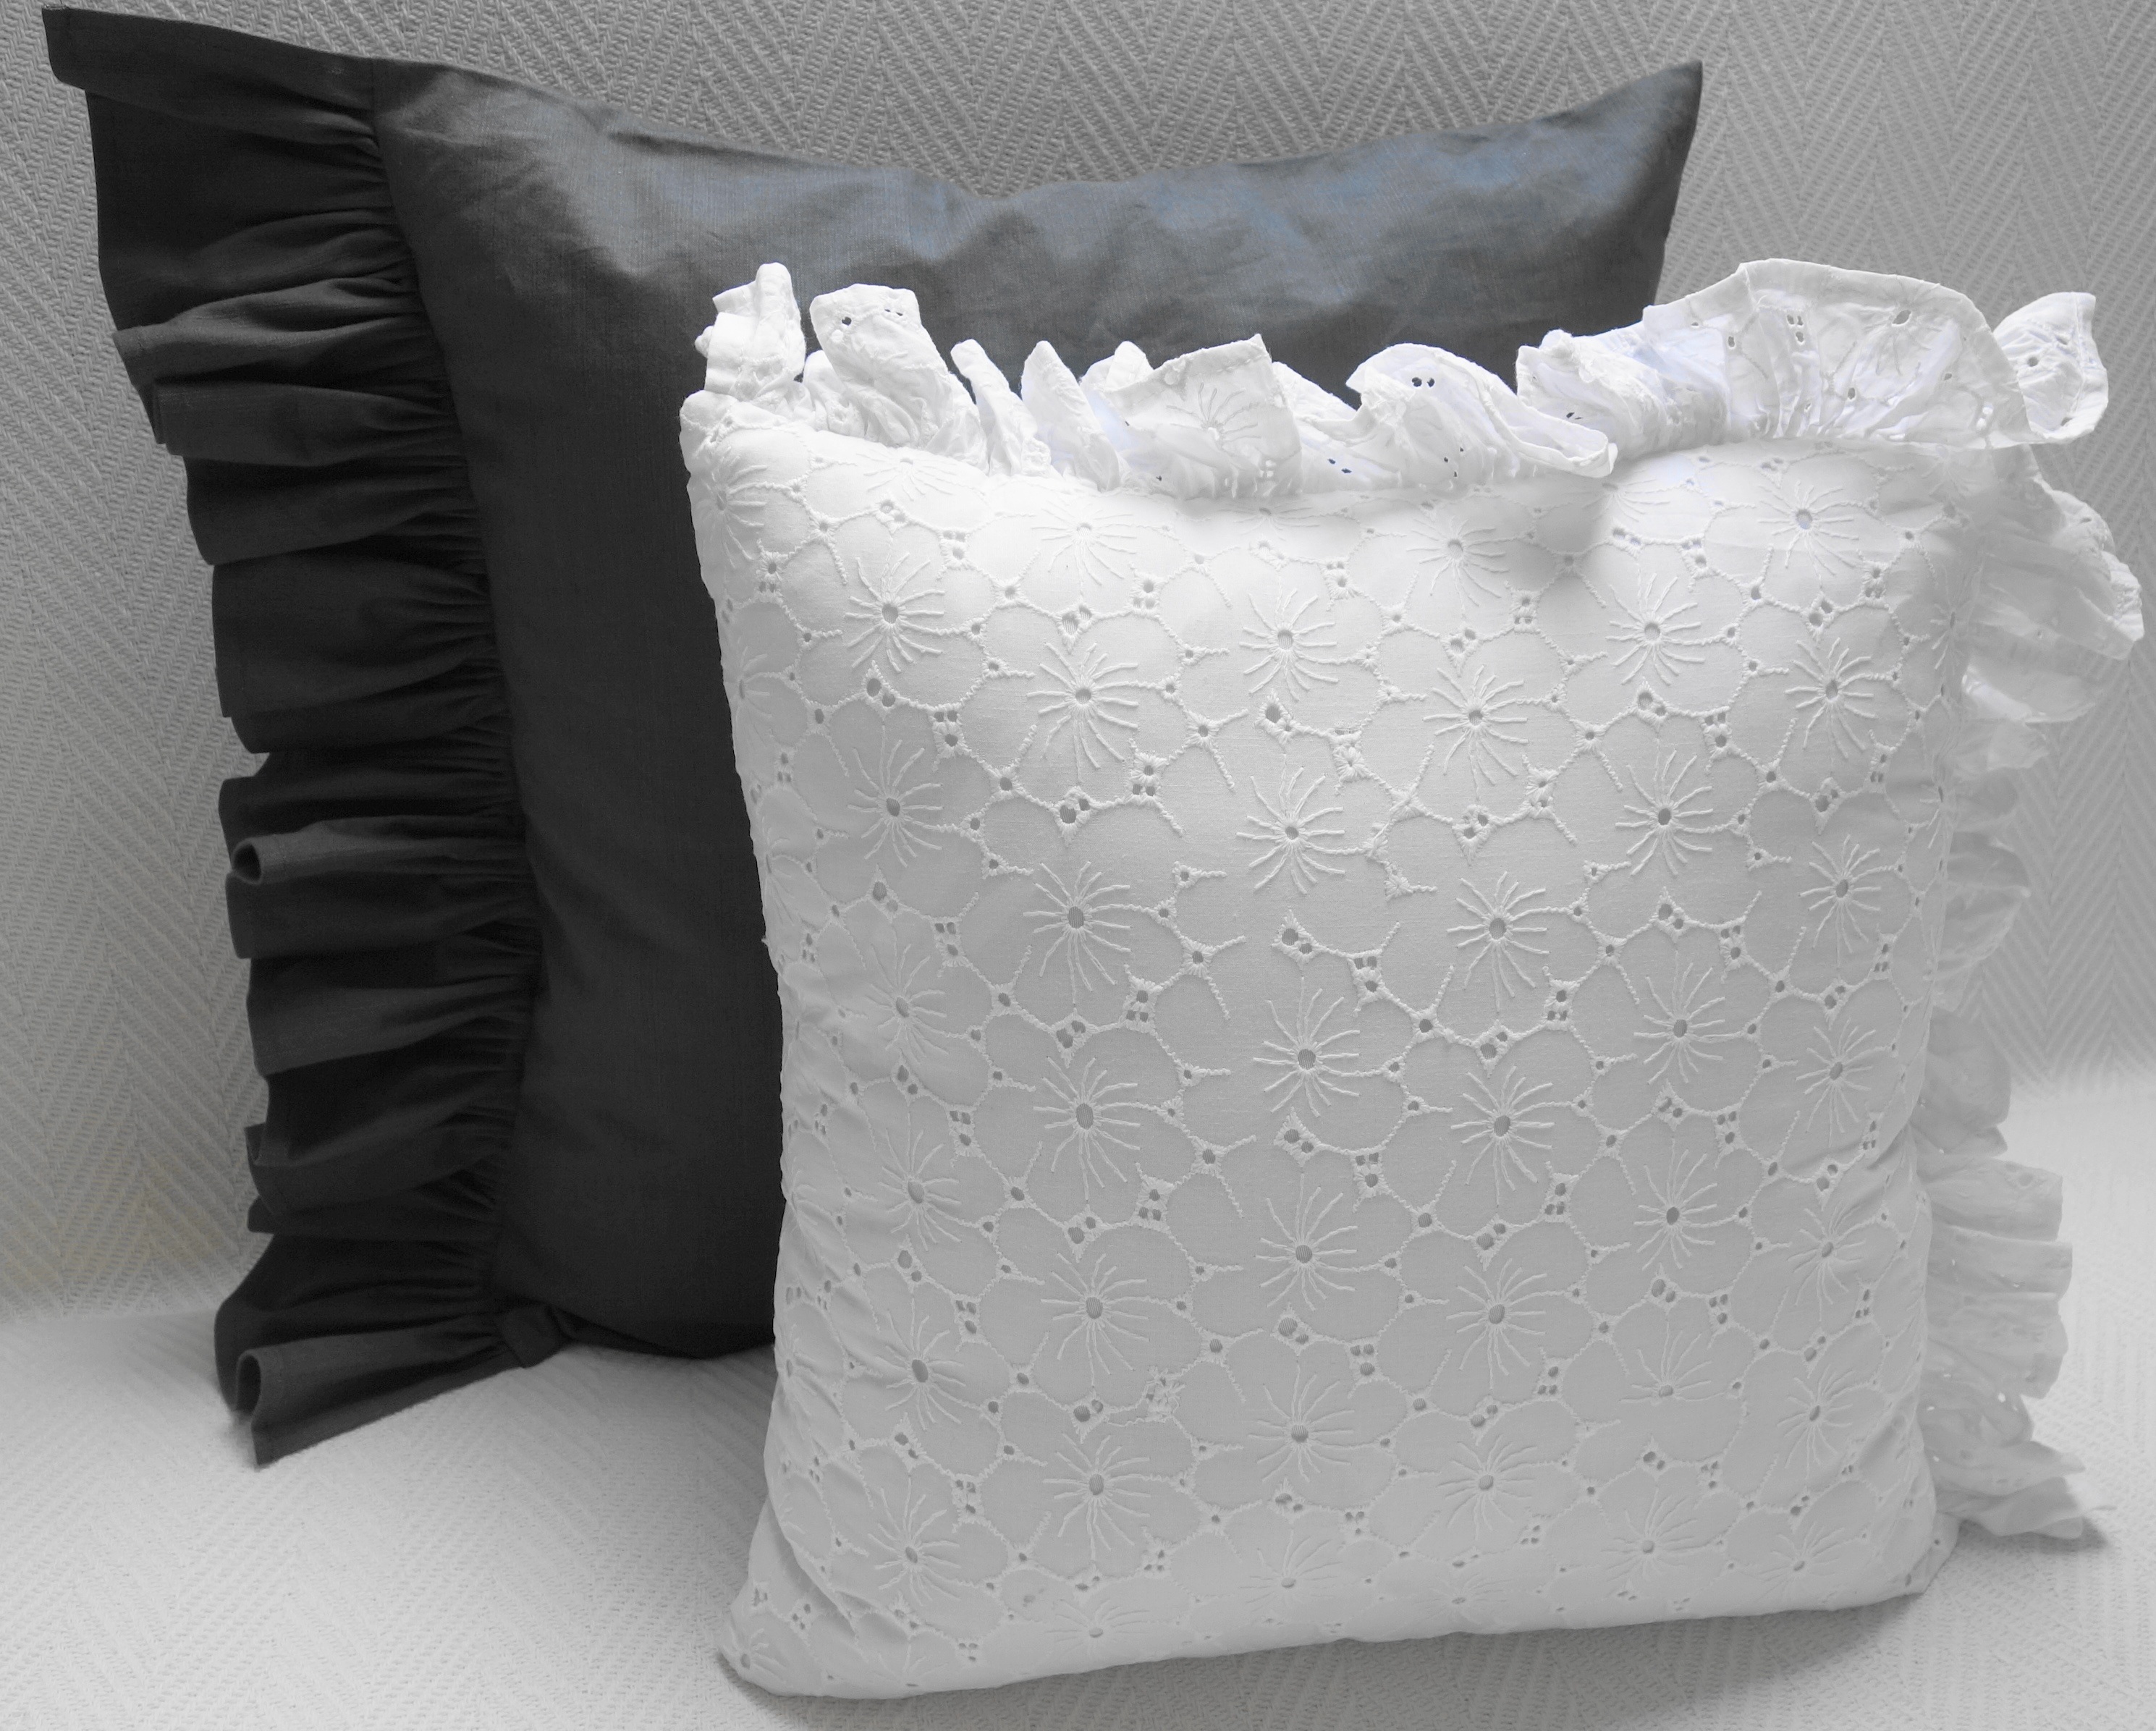
white, rest, furniture, pillow, bedroom, material, couch, cushion, product, textile, dream, relaxation, flax, the elegance, pillows, bedding, convenience, frill, throw pillow